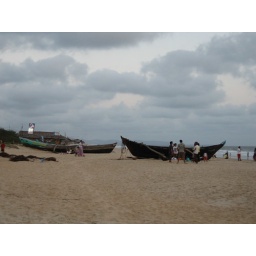
these boats line the beach in goa